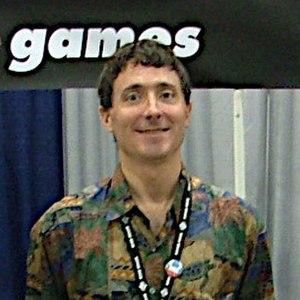
Dave Grossman à la Comic-Con en 2007.
Dave Grossman est un concepteur et développeur de jeux vidéo et notamment de jeux d'aventure.